Colonel Delmiro Gouveia

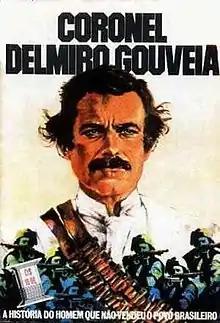
Theatrical release poster

Colonel Delmiro Gouveia is a 1978 Brazilian drama film directed by Geraldo Sarno. It was screened in the Un Certain Regard section at the 1978 Cannes Film Festival. The film accounts the story and exploits of "colonel" Delmiro Gouveia, one of the earliest industrial entrepreneurs of Brazil, founder of the Corrente factories.